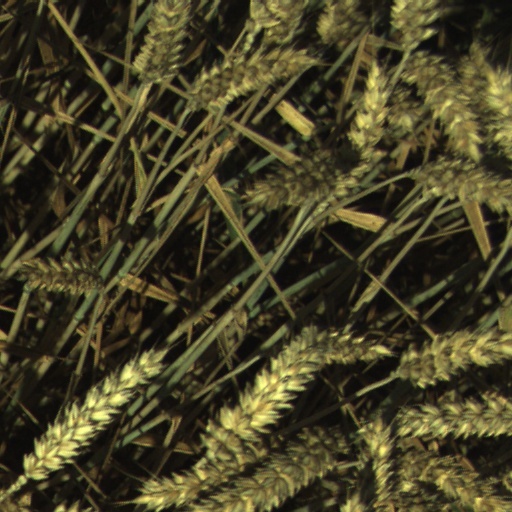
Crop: wheat